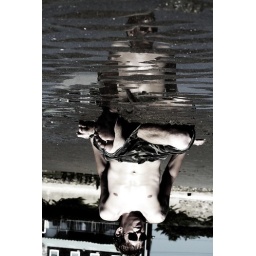
sand in the sky